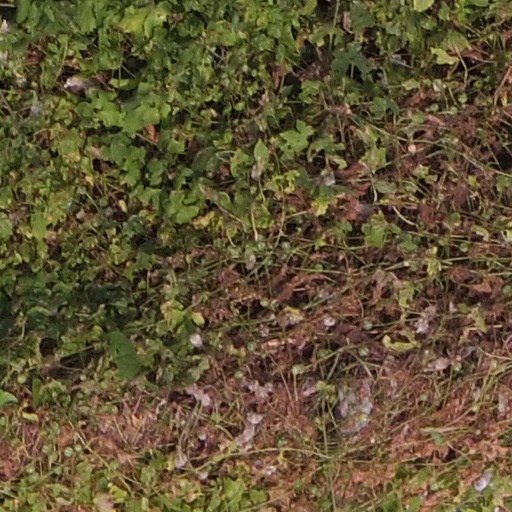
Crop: maize; corn